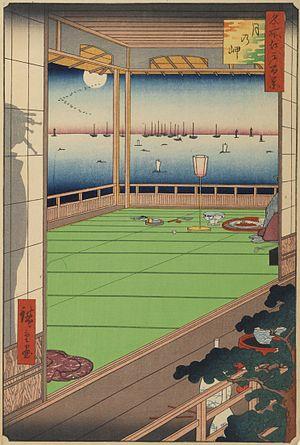
Tsuki no Misaki, « promontoire de la Lune », est un ancien nom pour désigner une partie d'un plateau à Mita, Minato-ku, Tokyo au Japon. Une explication du nom vient de ce que le plateau est considéré comme un lieu particulièrement bien choisi pour observer la Lune au-dessus de la baie d'Edo.
Les Cent vues d'Edo constituent, avec Les Cinquante-trois Stations du Tōkaidō et Les Soixante-neuf Stations du Kiso Kaidō, l'une des séries d'estampes majeures que compte l'œuvre très abondante du peintre japonais Hiroshige. Malgré le titre de l'œuvre, réalisée entre 1856 et 1858, il y a en réalité 119 estampes qui toutes utilisent la technique de la xylographie. La série appartient au style de l'ukiyo-e, mouvement artistique portant sur des sujets populaires à destination de la classe moyenne japonaise urbaine qui s'est développée durant l'époque d'Edo. Plus précisément, elle relève du genre des meisho-e célébrant les paysages japonais, un thème classique dans l'histoire de la peinture japonaise. Quelques-unes des gravures sont réalisées par son élève et fils adoptif, Utagawa Hiroshige II qui, pendant un temps, utilise ce pseudonyme pour signer certaines de ses œuvres.